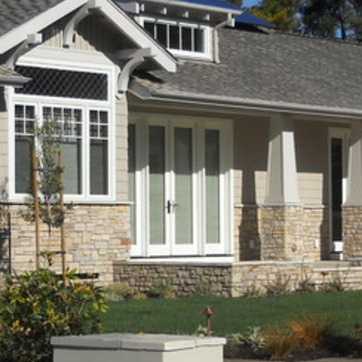
Material: glass